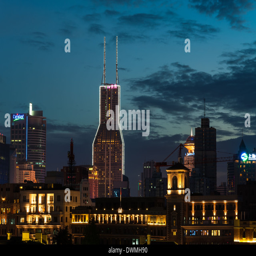
the skyline along tourist attraction , at sunset